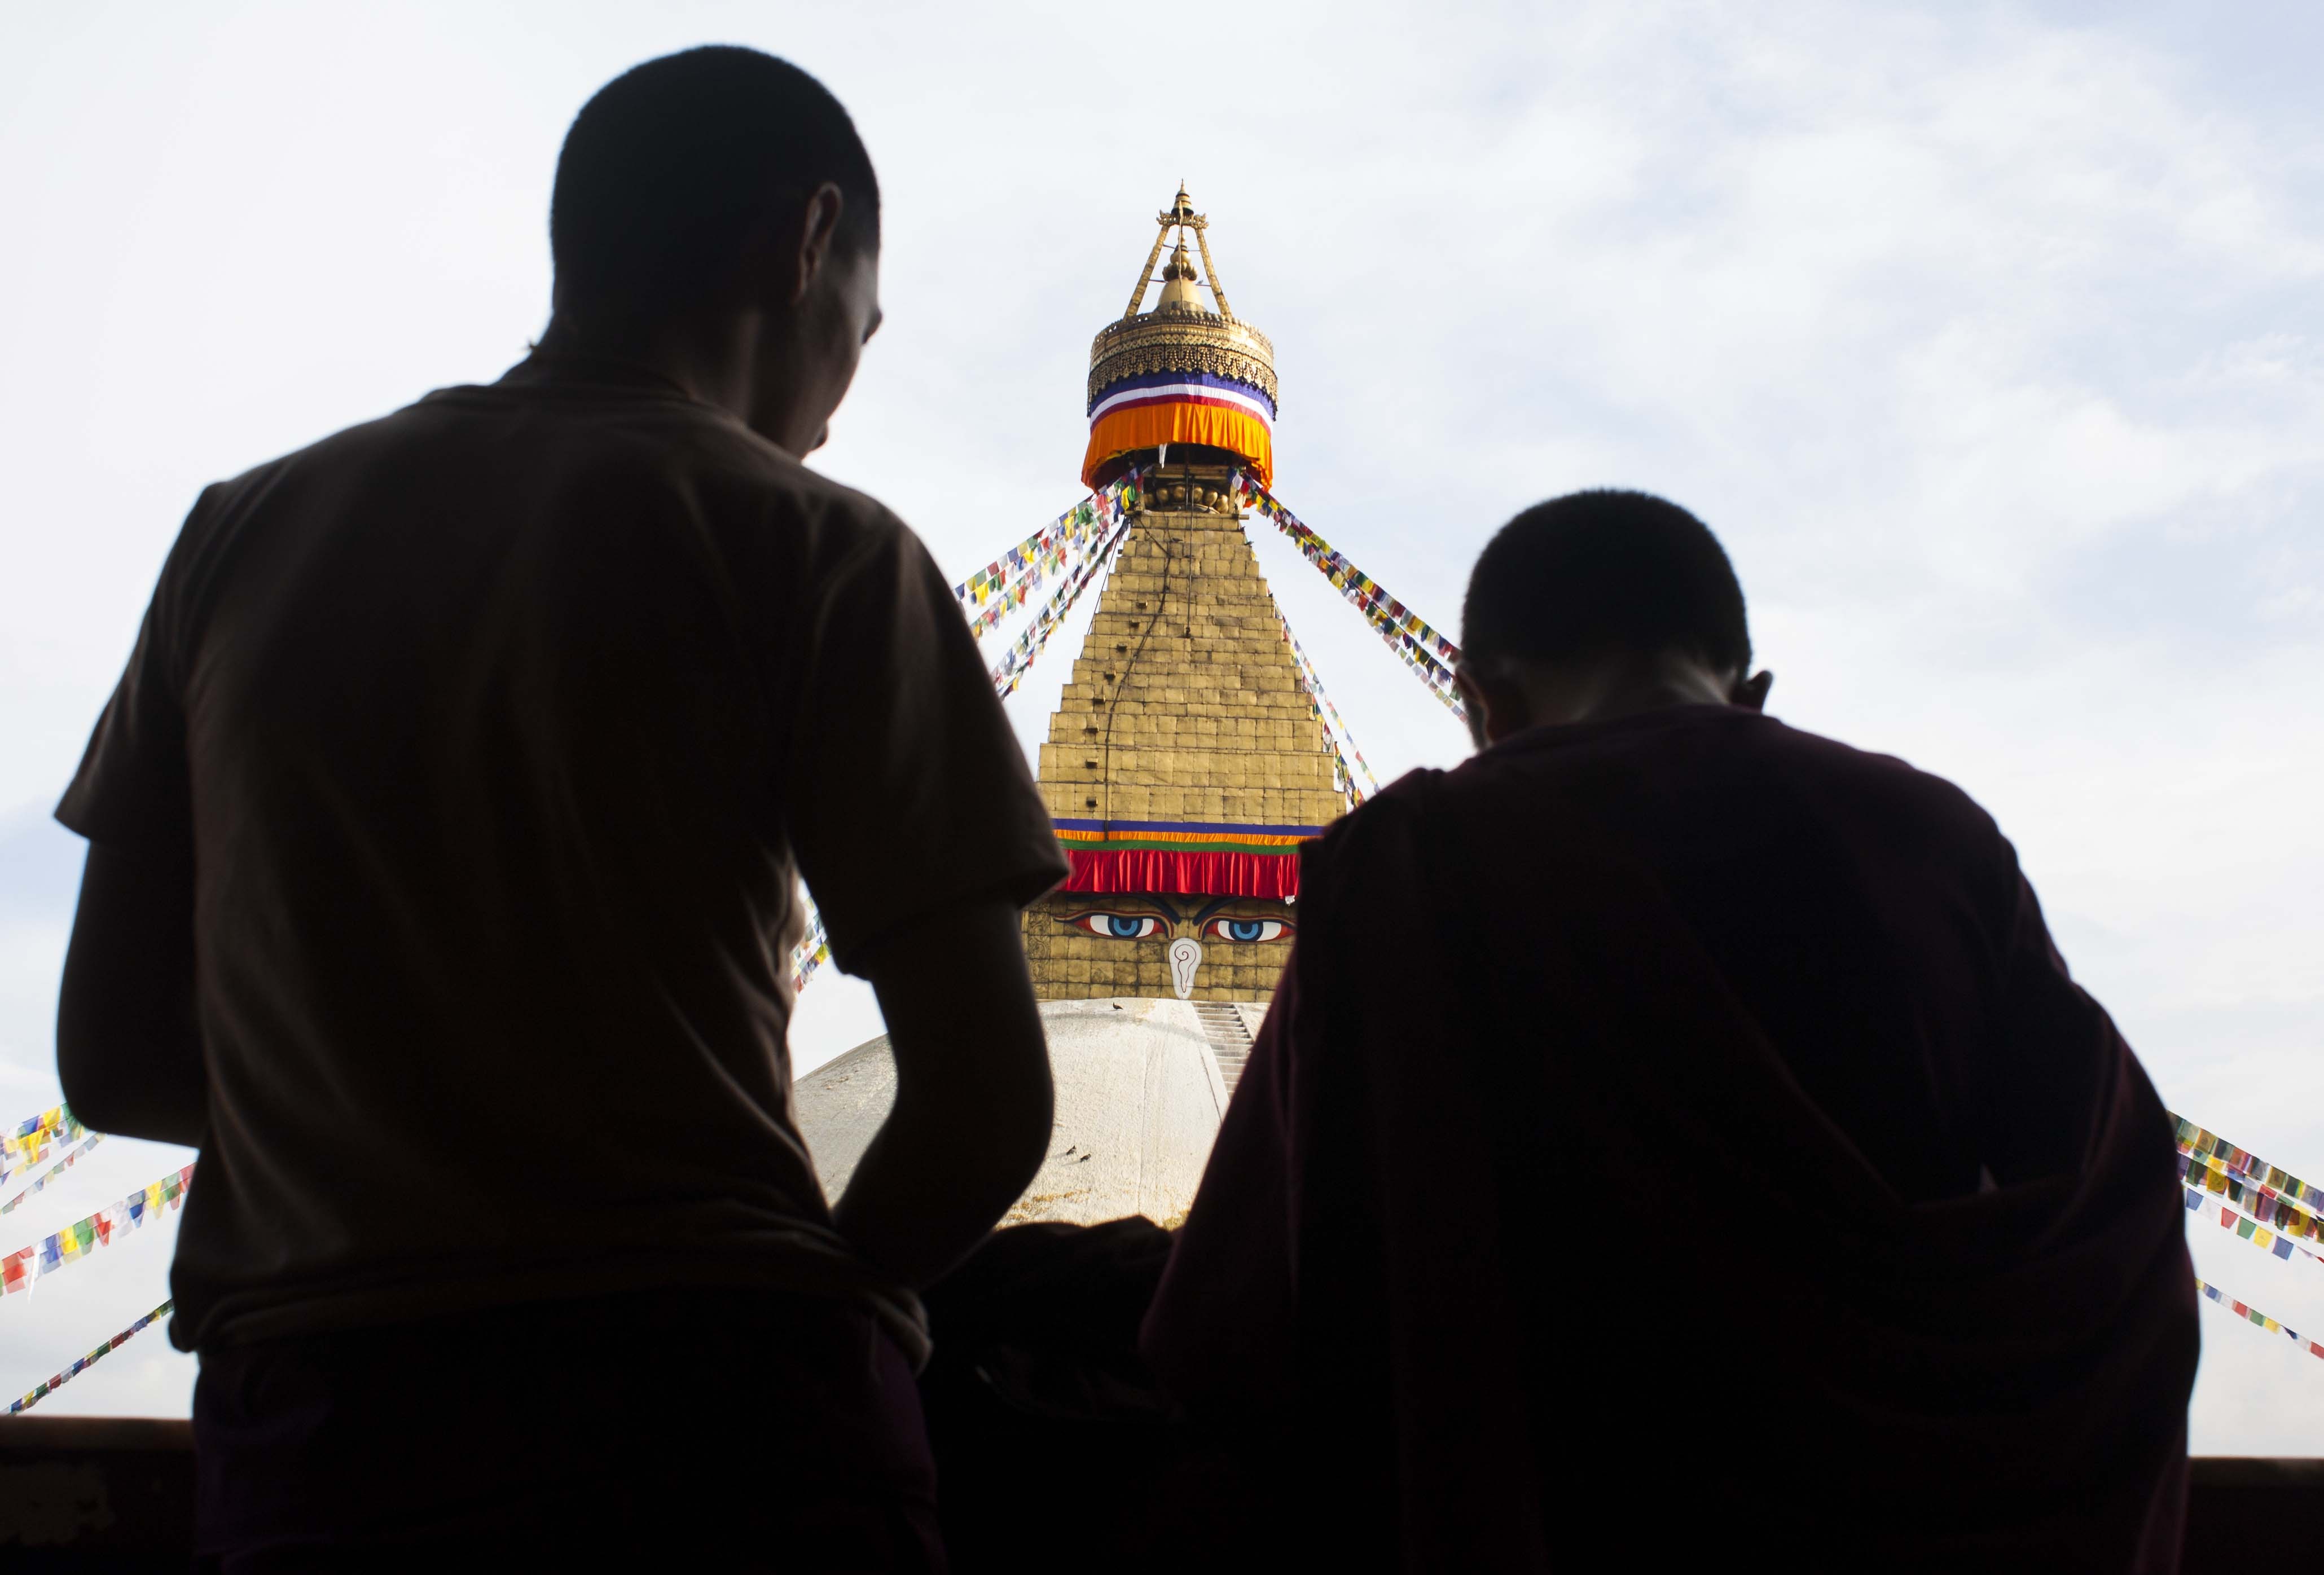
person, buddhism, religion, human, shadows, temple, monastery, buddha, stupa, monks